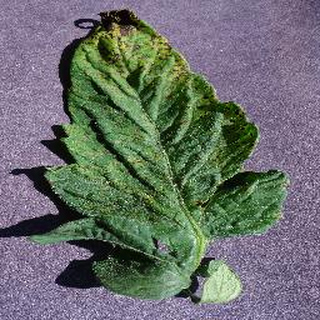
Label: tomato_septoria_leaf_spot